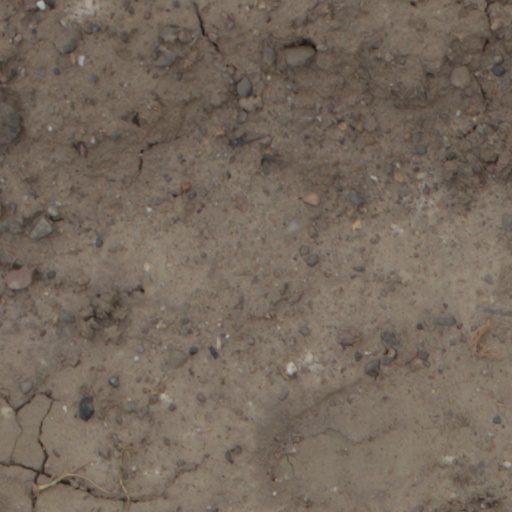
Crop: wheat